Idol Room

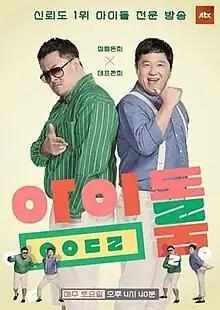
Promotional poster

Idol Room is a South Korean television program which aired on JTBC every Tuesday at 18:30 (KST) and was hosted by Jeong Hyeong-don and Defconn. The program is inspired by JTBC Newsroom, and it is produced in order to be the idol-specialised program with number one credibility.